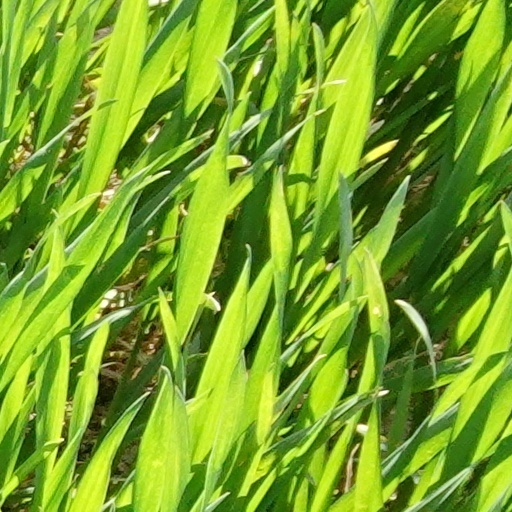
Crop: wheat